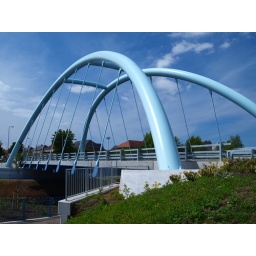
bridge over river Irvine